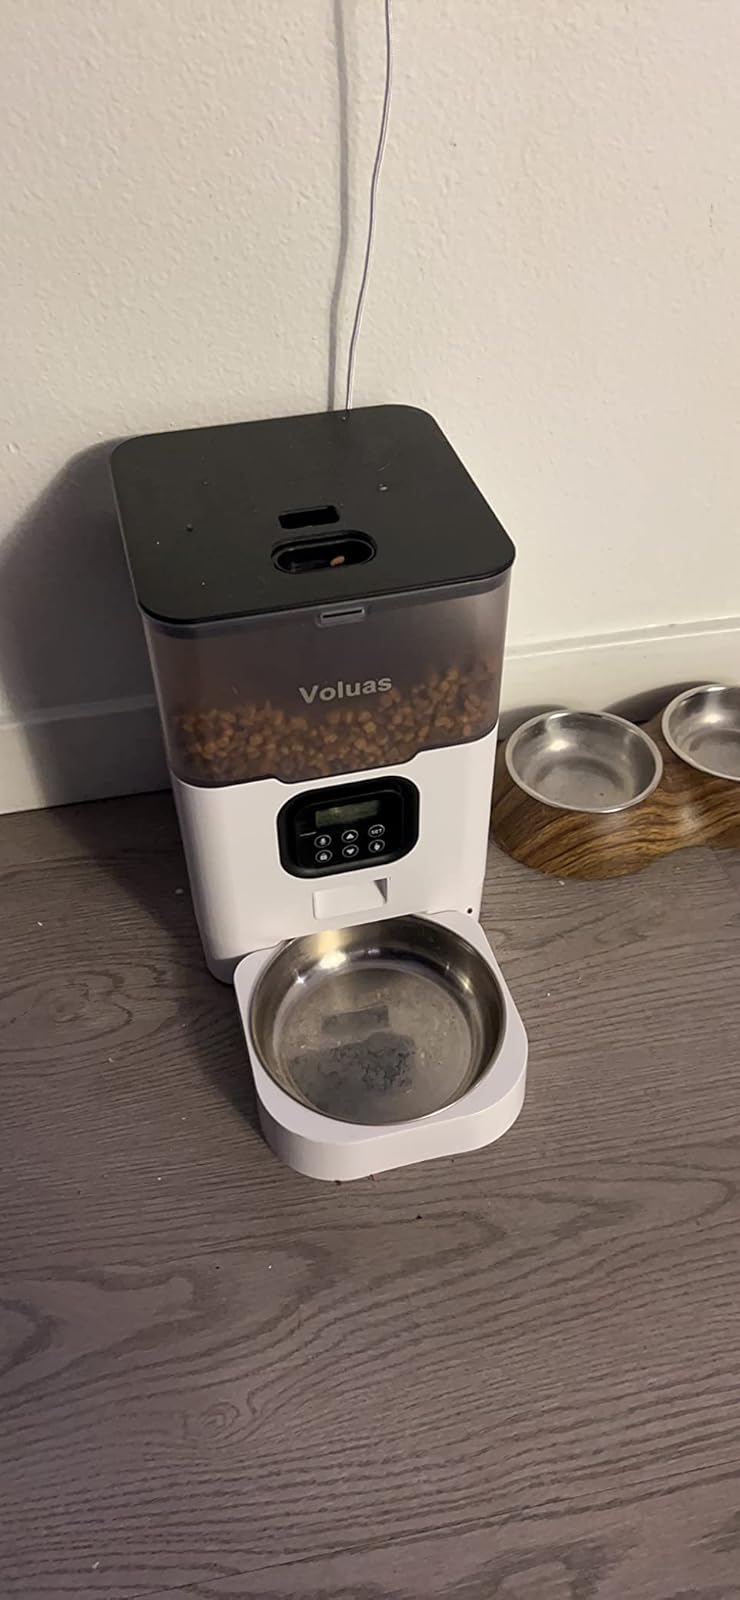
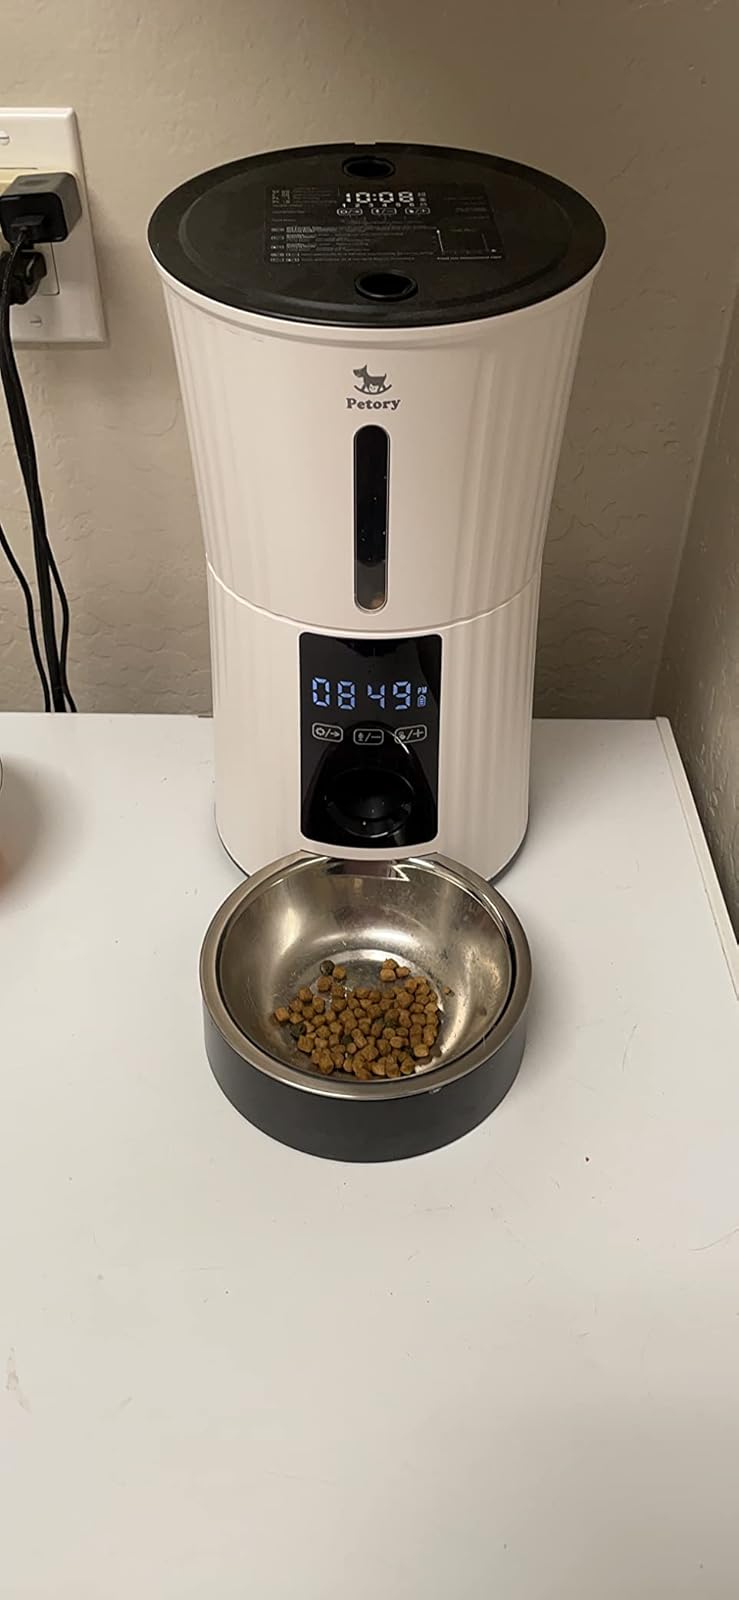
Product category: items_feeder
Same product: no